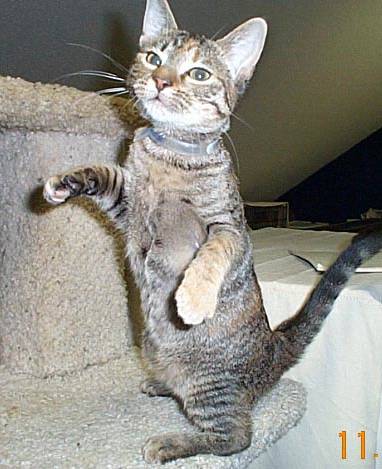
Label: cat